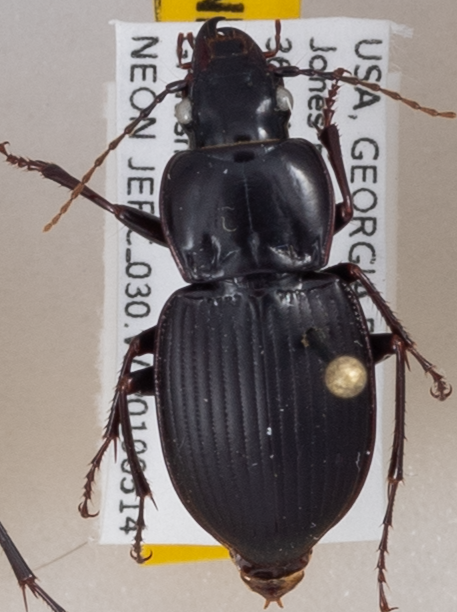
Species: Cyclotrachelus sigillatus
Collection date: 2019-05-14
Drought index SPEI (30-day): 0.872
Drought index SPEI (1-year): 2.01
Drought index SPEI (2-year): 0.968